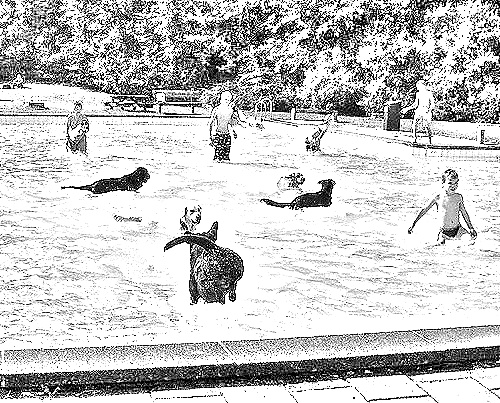
Portrait style: Sketch Portrait